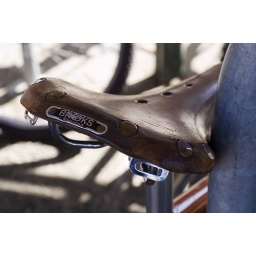
Few bikes in University bike racks display such elegant seating arrangements.